Traditional Cambodian medicine

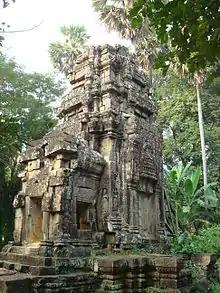
Ta Prohm Kel temple is one of the 102 hospitals of king Jayavarman VII, located in Angkor historical park.

Inscriptions in these hospitals describe the number of medical staff and their different roles such as hospital managers, drug combiner staff, water boiler staff, drug grinders and drug distributors. An inscription in Sai Fong has become the most renowned quote of King Jayavarman VII: ""Diseases of the people make him more painful than his own illness.""